Palais-Royal

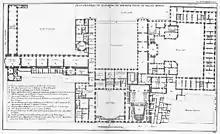
Plan of the Palais-Royal with the theatre in the east wing (Blondel, "Architecture françoise", 1754)

At the death of Louis XIV in 1715, his five-year-old great-grandson succeeded him. The Duke of Orléans became Regent for the young Louis XV, setting up the country's government at the Palais-Royal, while the young king lived at the nearby Tuileries Palace. The Palais-Royal housed the magnificent Orleans Collection of some 500 paintings, which was arranged for public viewing until it was sold abroad in 1791.